Calle Järnkrok

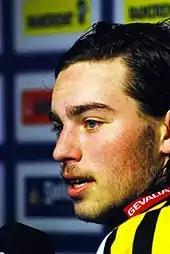
Calle Järnkrok in 2012

Twenty-eight games into the 2010–11 season, Järnkrok led all junior players in points with eight goals and nine assists and was selected to be the second of four Elitserien Rookie of the Year candidates of the season.